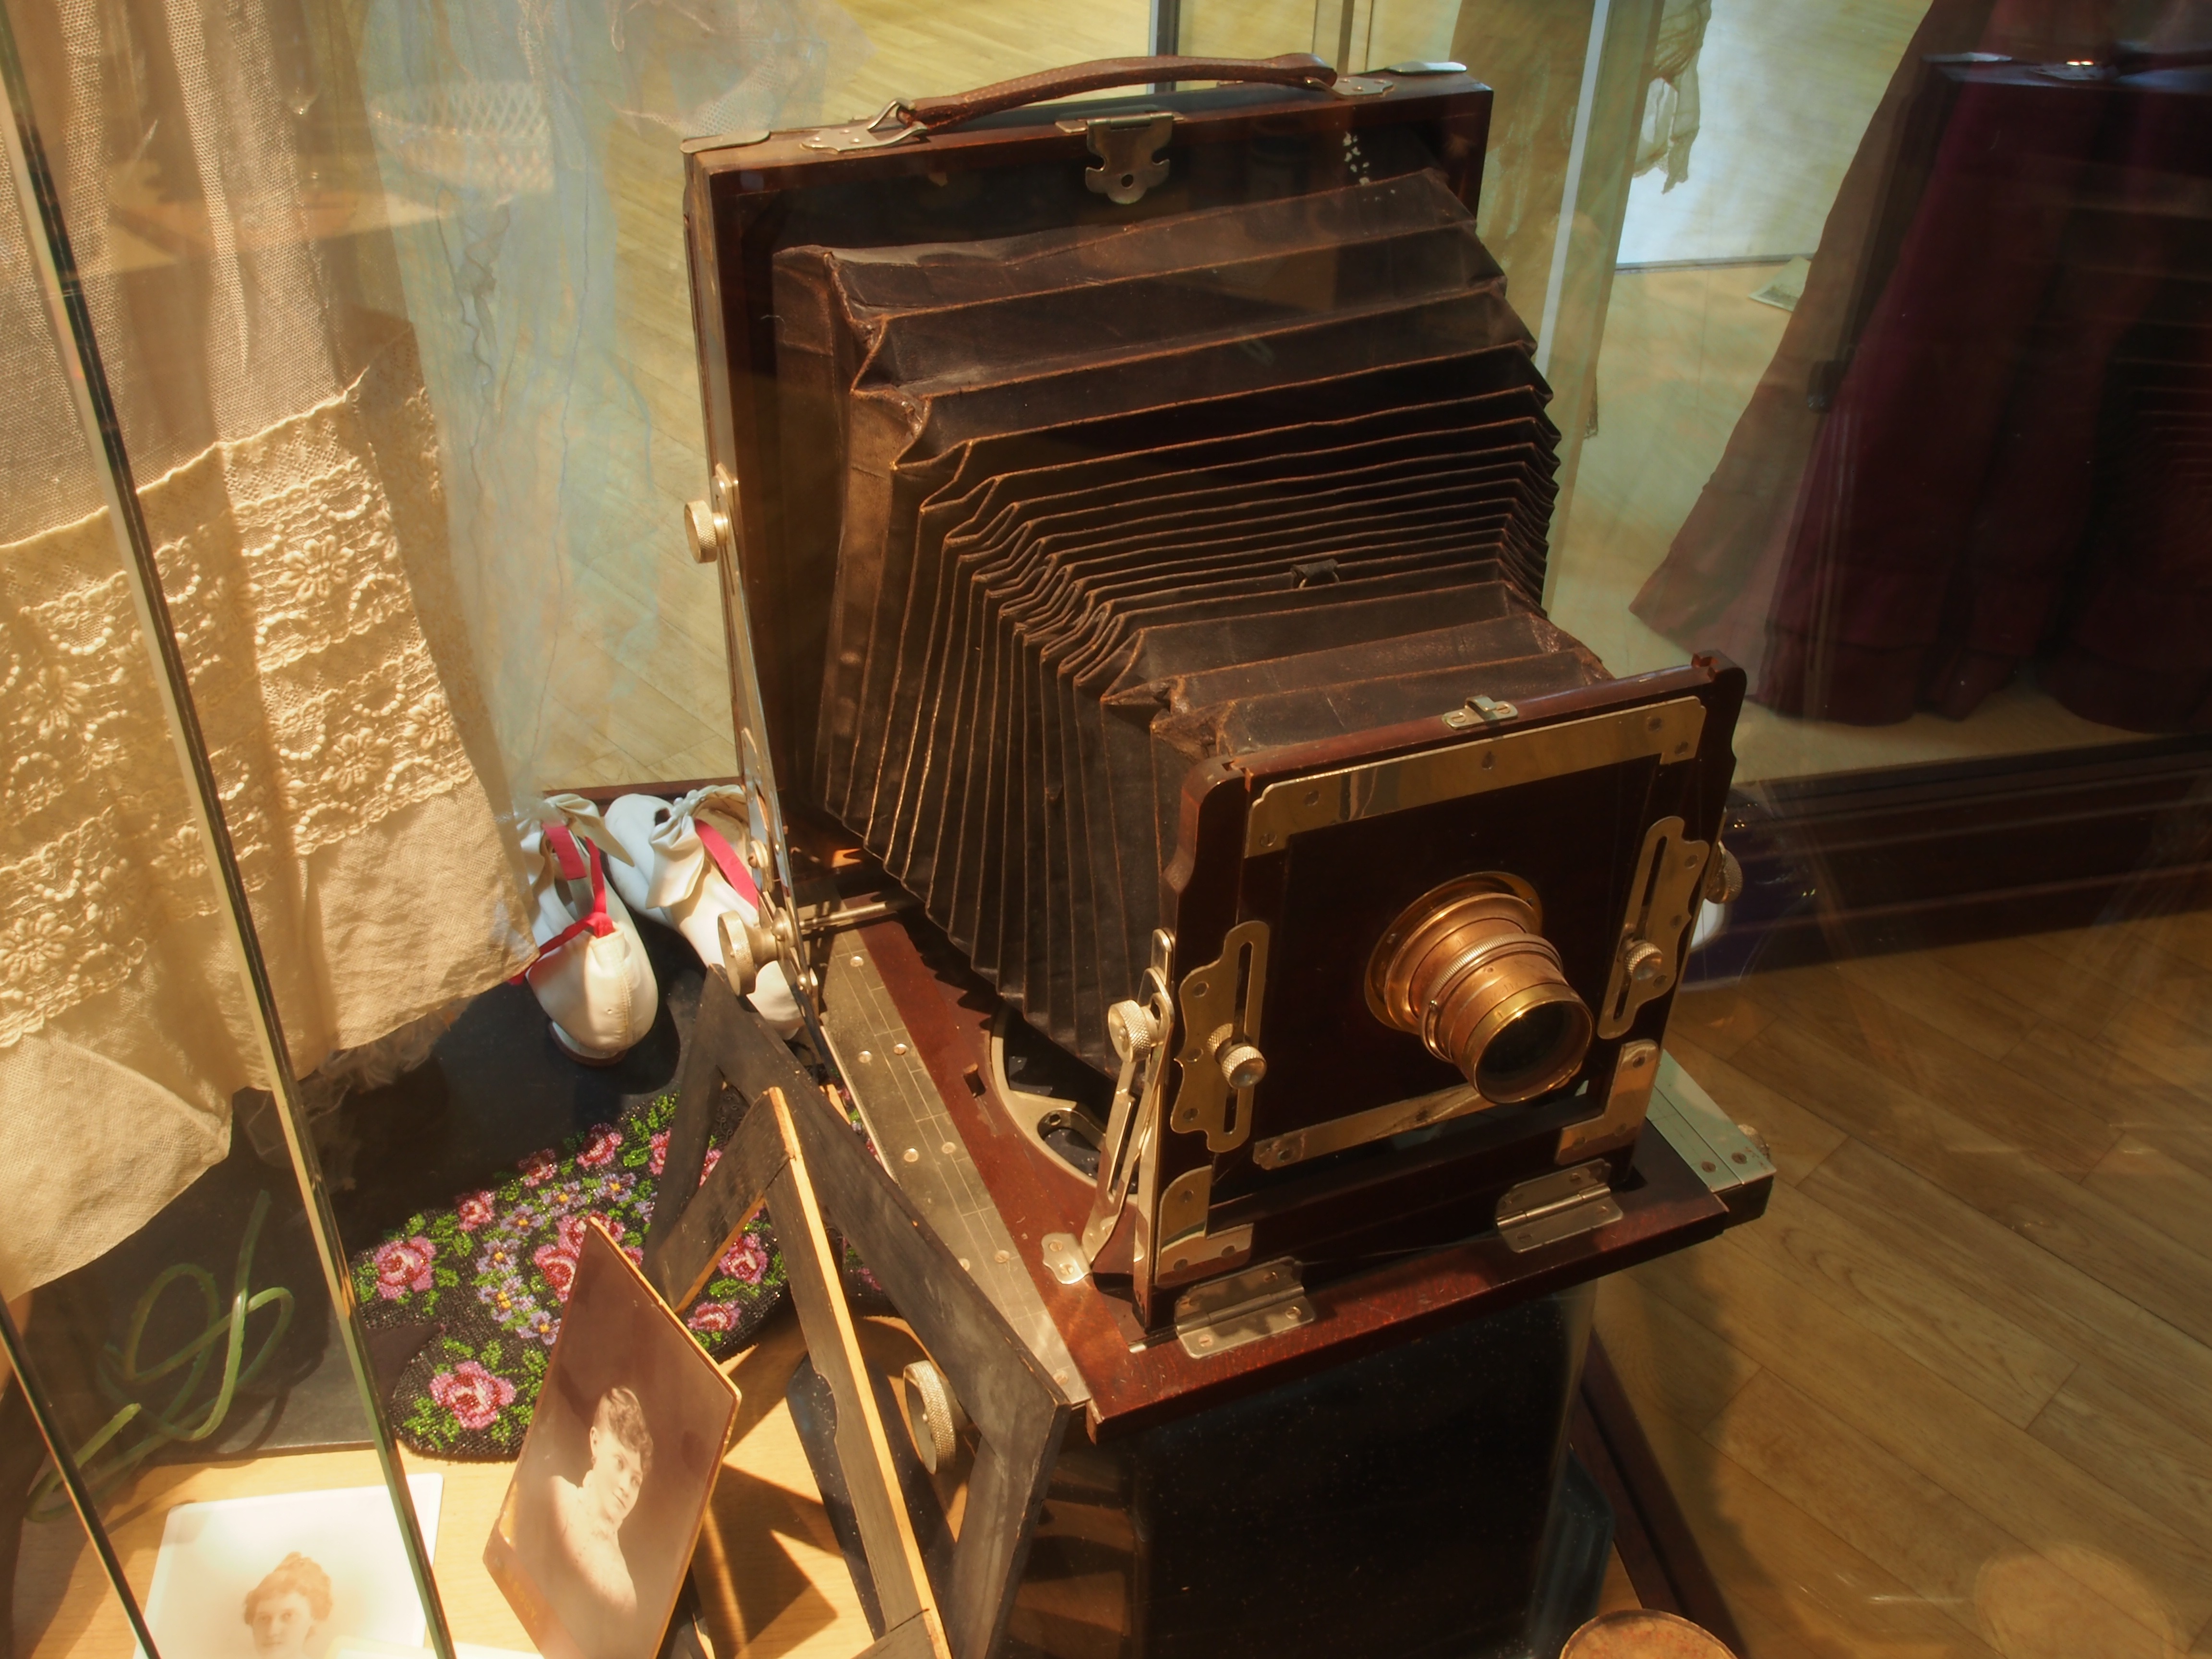
wood, camera, photography, vintage, antique, old, museum, musical instrument, close up, display, large, tourist attraction, supplies